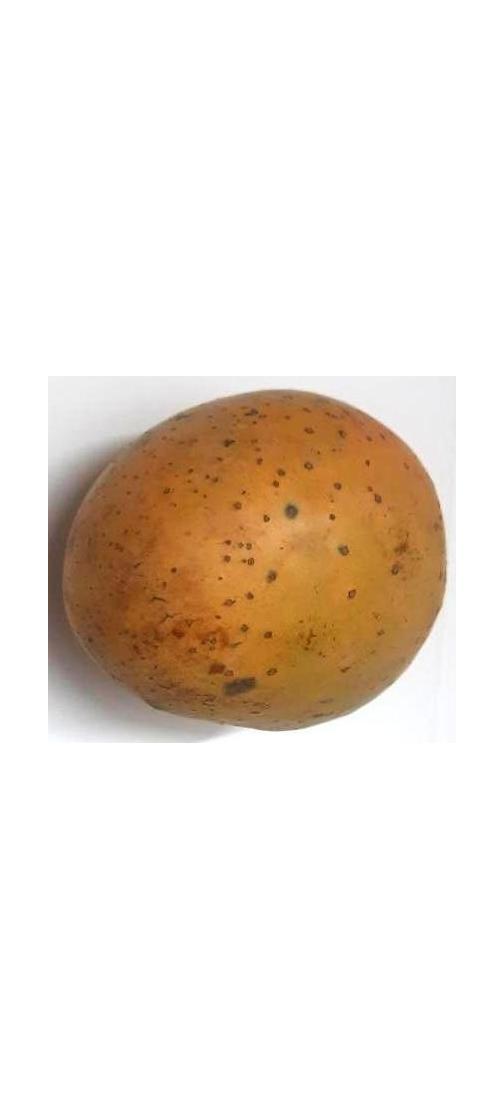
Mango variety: Gourmoti